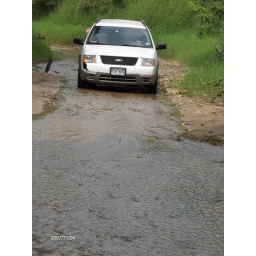
Leaving the beach shown in the prior photos. Creek as road